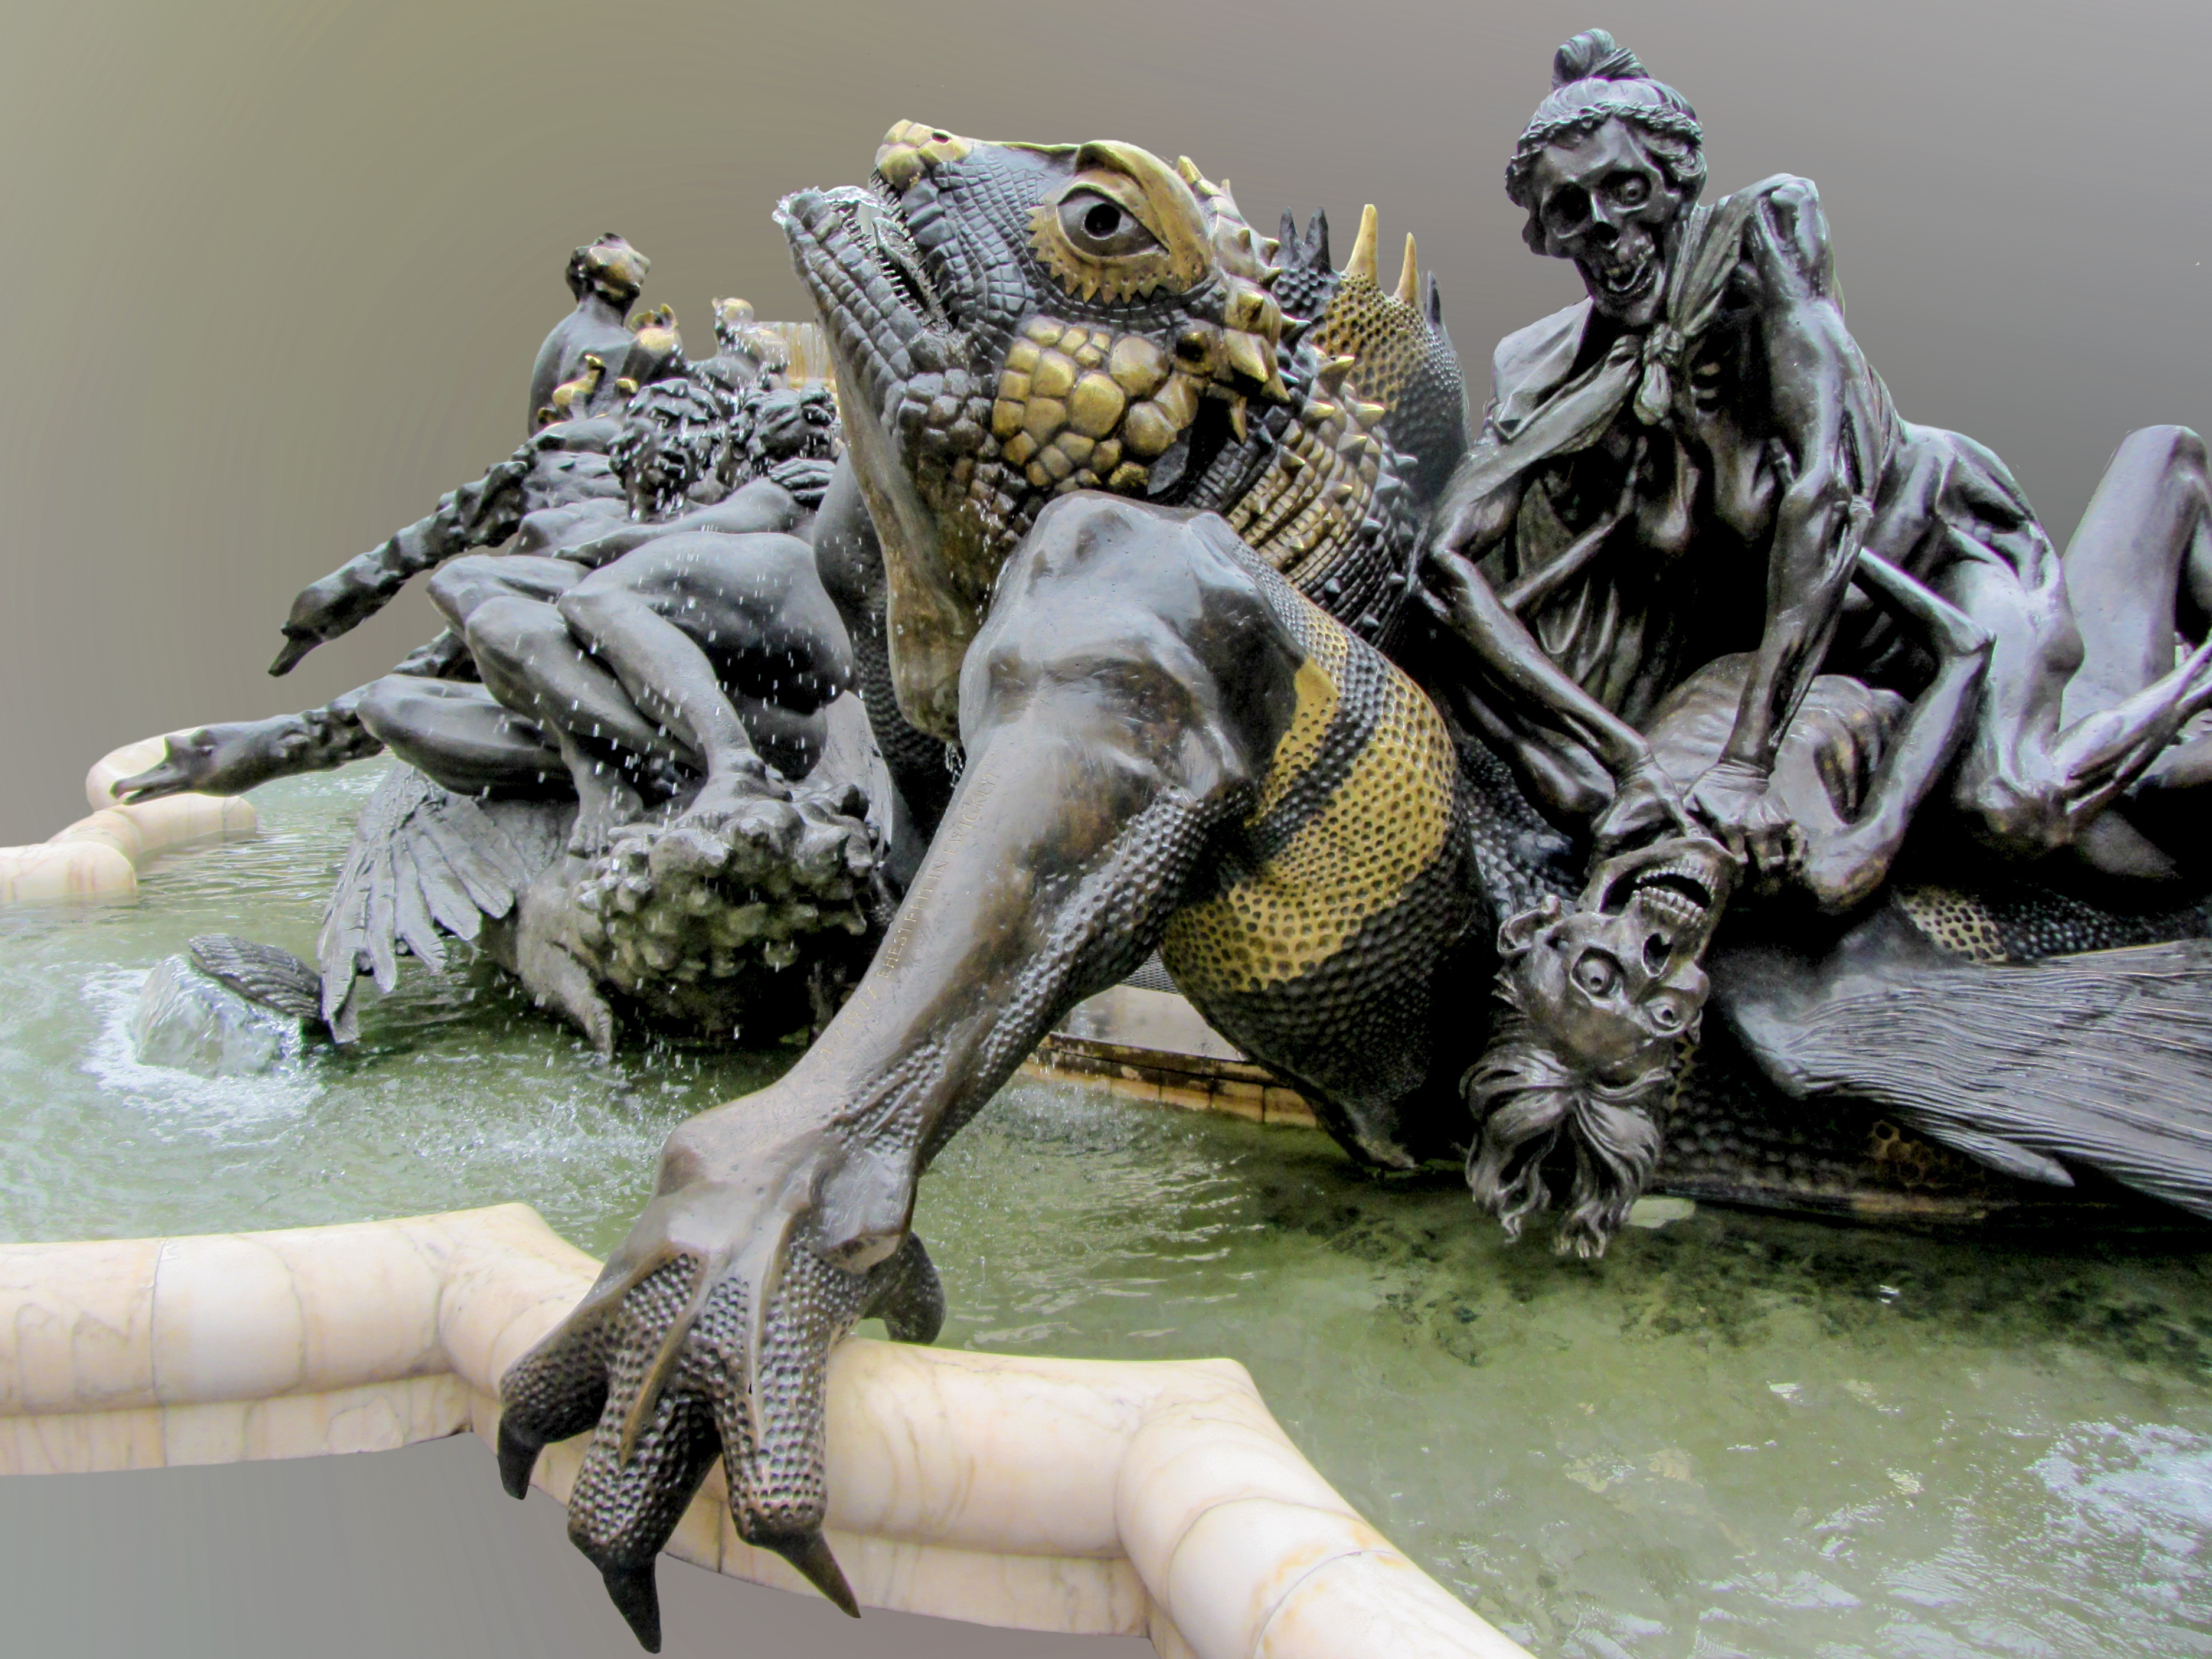
statue, metal, iguana, lizard, artwork, sculpture, art, fountain, dragon, action figure, figures, water feature, nuremberg, mythology, velociraptor, before carousel